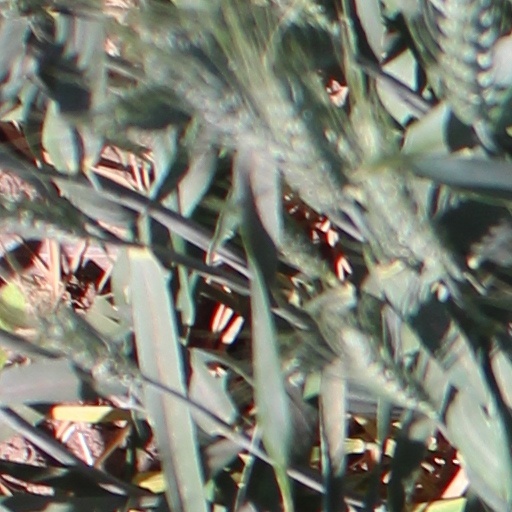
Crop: wheat